Religion in Togo

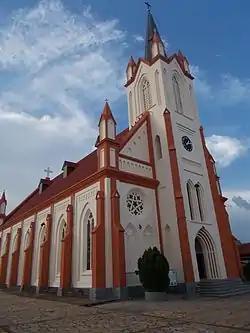
Holy Ghost Cathedral in Kpalimé.

Religion in Togo is diverse, with Christianity being the most widely professed faith. A substantial number of the Togolese also practice traditional faiths and Islam.